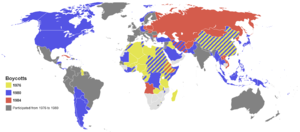
Les Jeux olympiques sont une compétition multisports internationale majeure. Au cours de son histoire, les Jeux d'été et d'hiver ont été l'objet de nombreux scandales et controverses.
Les Jeux olympiques d'été de 1976, Jeux de la XXIᵉ olympiade de l'ère moderne, ont été célébrés à Montréal, au Canada, du 17 juillet au 1ᵉʳ août 1976.
Les Jeux olympiques, aussi appelés Jeux olympiques modernes, puisqu'ils prolongent la tradition des jeux olympiques de la Grèce antique, sont des événements sportifs internationaux majeurs, regroupant les sports d’été ou d’hiver, auxquels des milliers d’athlètes participent à travers différentes compétitions tous les quatre ans, pour chaque olympiade moderne.
Les Jeux olympiques d'été de 1984, Jeux de la XXIIIᵉ olympiade de l'ère moderne, ont été célébrés du 28 juillet au 12 août 1984 à Los Angeles, aux États-Unis.